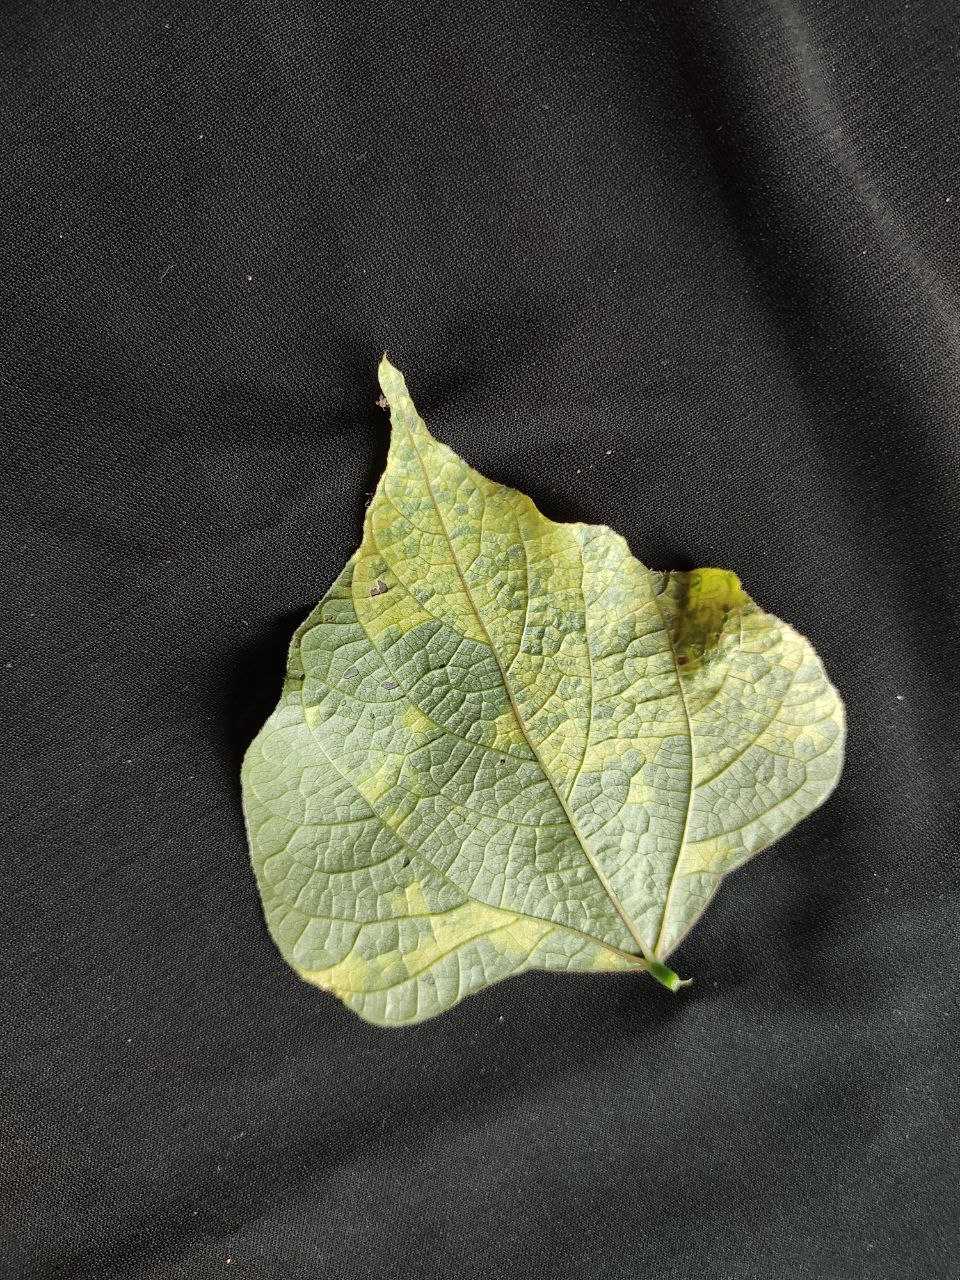
Crop: bean
Leaf condition: Mosaic Virus